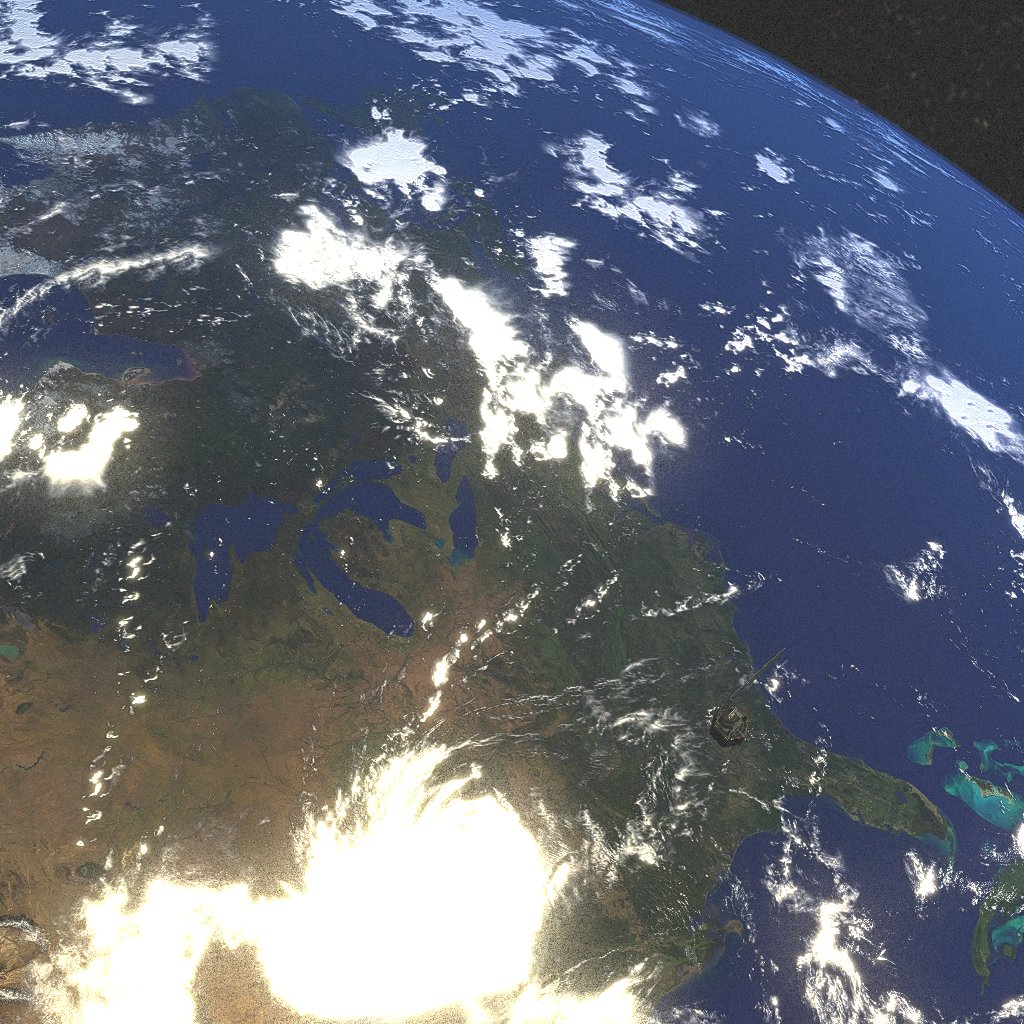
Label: earth_observation_sat_1